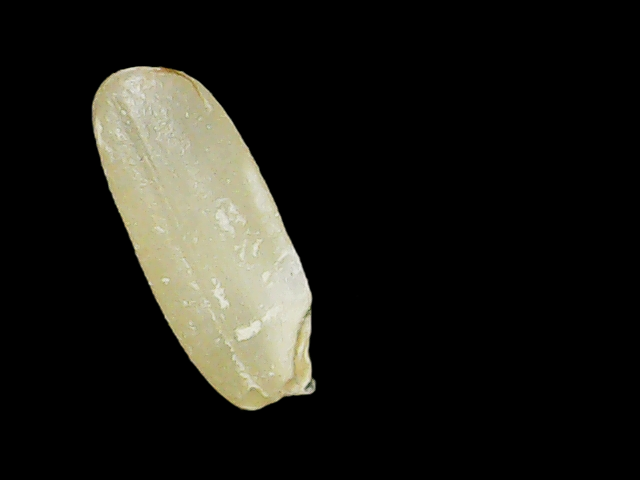
Rice variety: Binadhan17